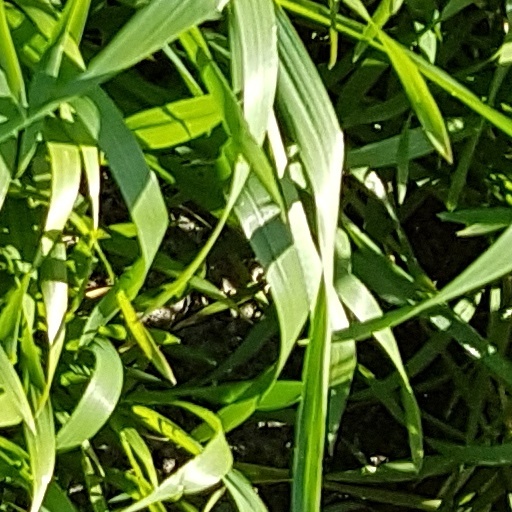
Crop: wheat